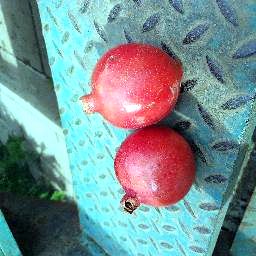
Fruit: Pomegranate
Quality: Good